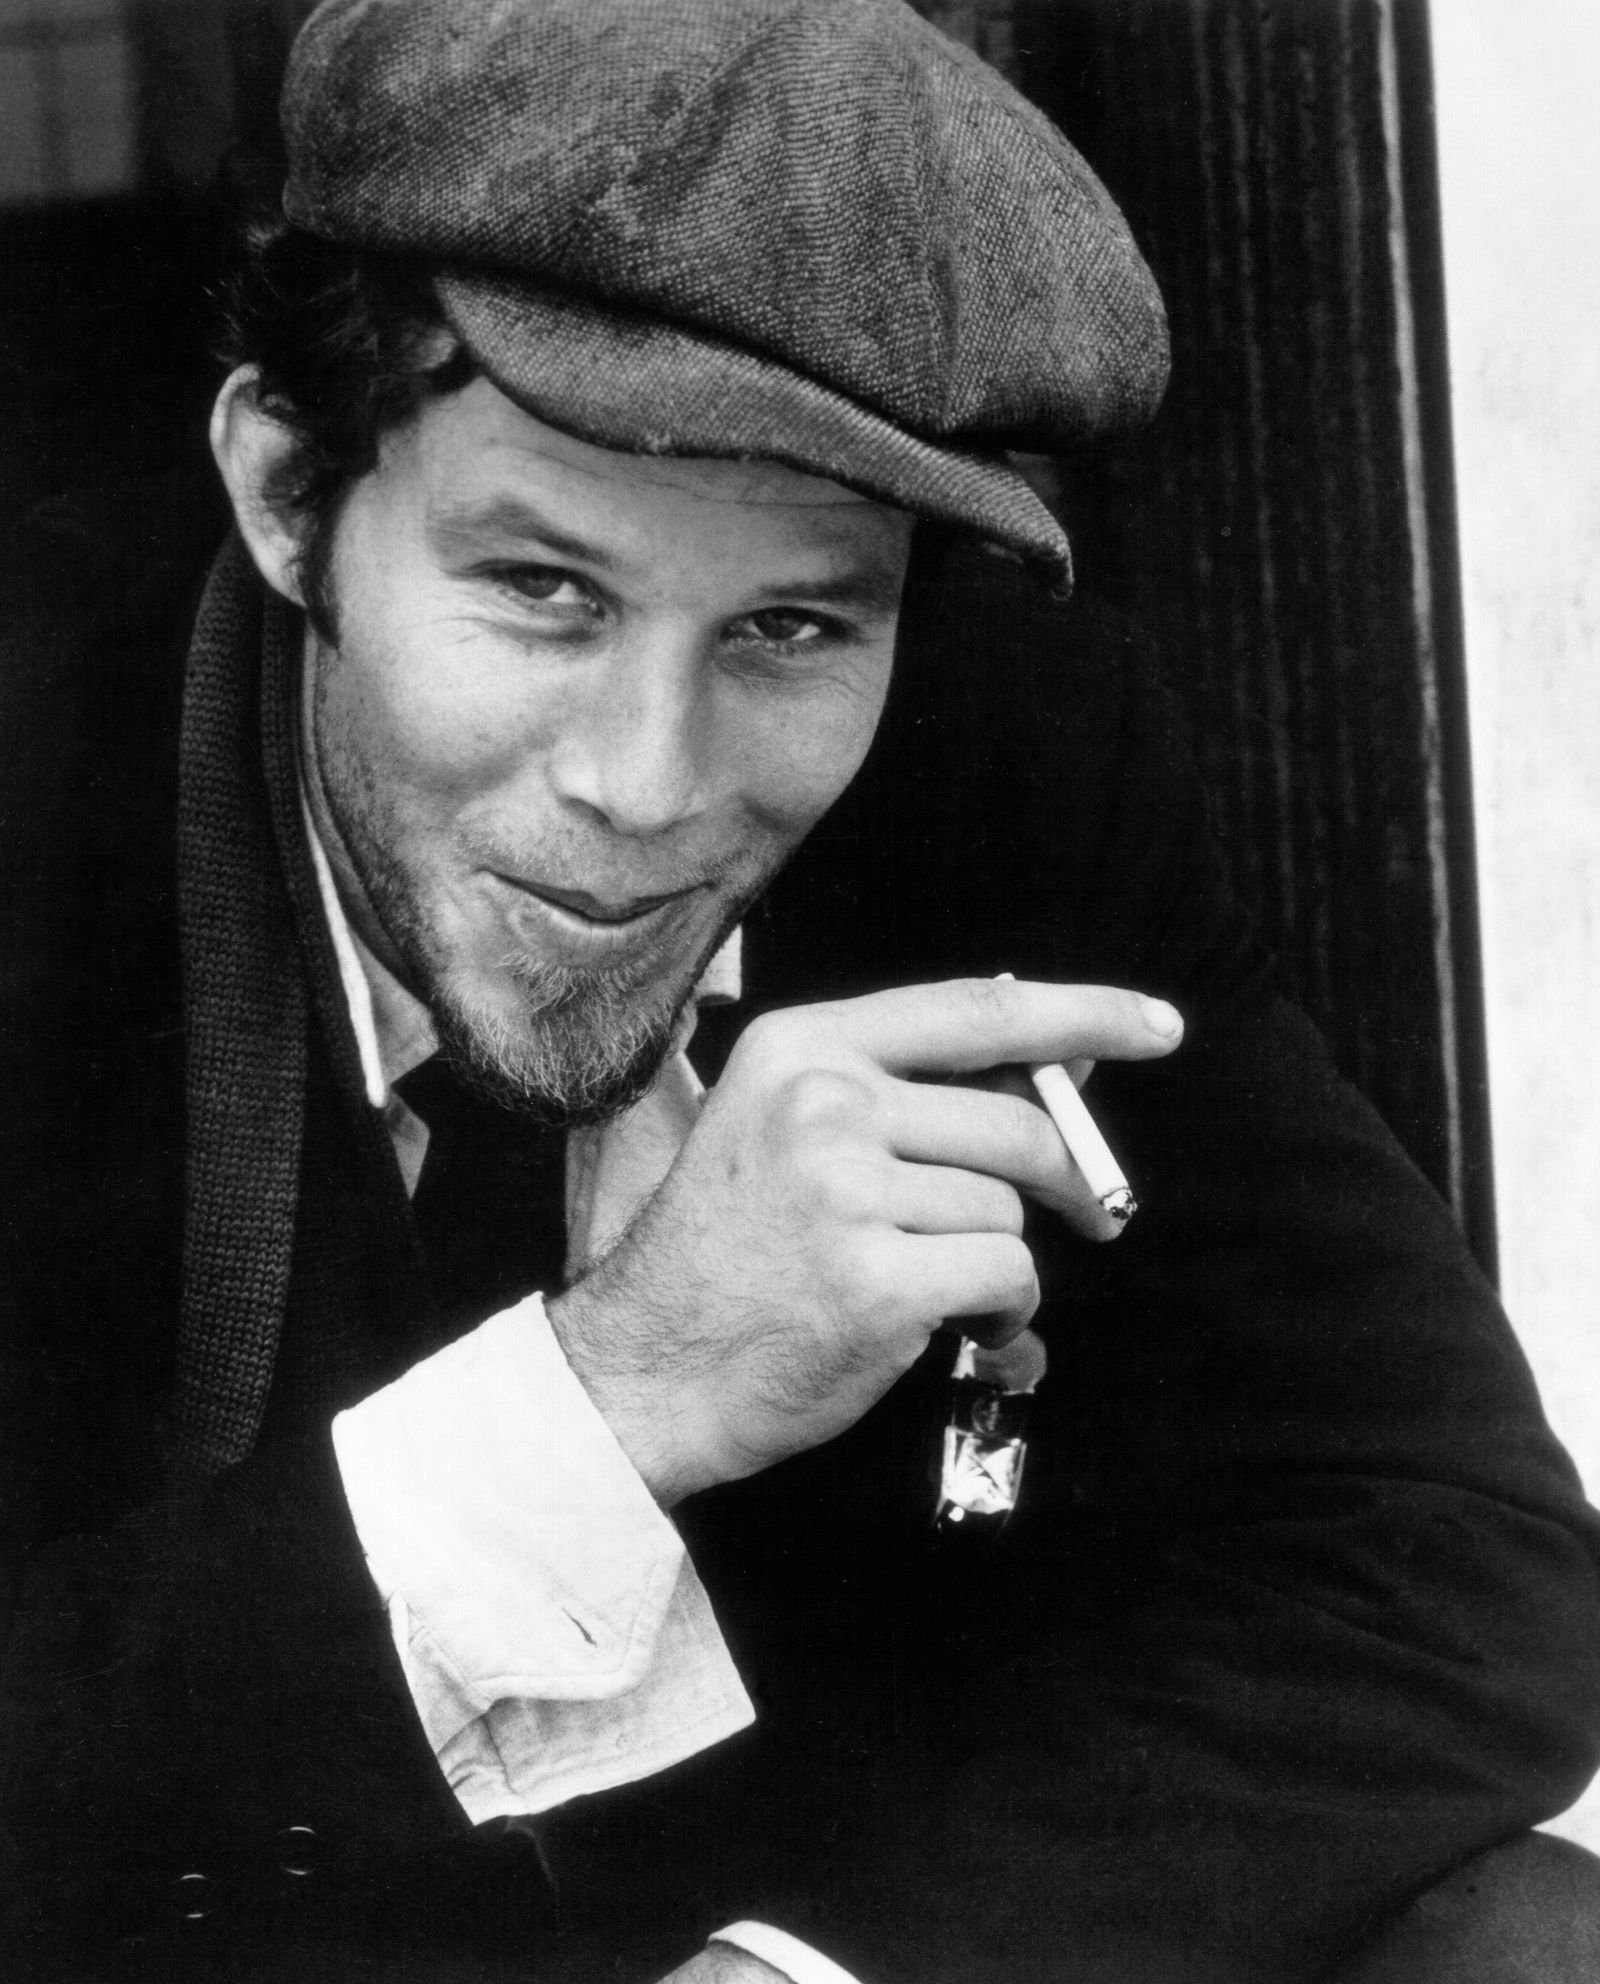
ทอม เวตส์

| name = ทอม เวทส์
| caption = Waits during an interview in Buenos Aires, Argentina, April 2007
| background = solo_singer
| birth_name = Thomas Alan Waits
| birth_place = Pomona, California,
| instrument = Singing|Vocals, piano, guitar
| genre = Rock music|Rock, experimental music|experimental
| occupation = Singer-songwriter, musician, actor, composer
| years_active = 1972–present
| label = Asylum Records|Asylum, Island Records|Island, ANTI-
ไฟล์:Tom_Waits_(1974–75_Asylum_publicity_photo_-_with_cigarette).jpg|thumb|Tom Waits
โทมัส อแลน " ทอม" เวทส์ (เกิด วันที่ 7 ธันวาคม ปี ค.ศ. 1949) เป็นนักร้อง,นักแต่งเพลง และนักแสดง เวทส์มีเสียงที่เป็นเอกลักษณ์ นักวิจารณ์เพลง(แดเนียล ดวร์ชโฮลส์)ได้บรรยายถึงเสียงของเขา" ราวกับว่ามันถูกแช่อยู่ในถังเหล้าเบอร์เบิลที่ถูกทิ้งไว้สองสามเดือนในห้องรมควัน ซ้ำยังถูกรถทับหลังจากมันถูกนำออกมาข้างนอก" ด้วยเสียงแหบคำรามที่เป็นเอกลักษณ์ของเขา กับการผสมผสานของเพลงร๊อคยุคเริ่มต้น อาทิเช่น เพลงบลู, แจ๊ส และสไตล์เพลงแบบ วาวเดอวิลล์ และการทดลองของเขาที่มีแนวโน้มจะเป็นไปทางเพลงอินดัสเตรียลได้สร้างสไตล์เพลงที่แตกต่างและเป็นเอกลักษณ์เฉพาะของเขา เวทส์เคยเป็นนักแต่งเพลงประกอบภาพยนตร์ และละครเพลง นอกจากนั้น เขายังเคยแสดงเป็นตัวประกอบในภาพยนตร์หลายๆเรื่อง อาทิเช่น Paradise Alley, Bram stoker's Dracula และในปี 1986 เขาได้ร่วมแสดงหนังเรื่อง Down by Law เวทส์ได้ถูกเสนอชื่อชิงรางวัลอคาเดมีอวอร์ดจากเพลงประกอบหนังในเรื่อง One from the Heart
อย่างเป็นประจำที่เนื้อเพลงของเวทส์ให้บรรยากาศที่เพี้ยนพิลึก หลุดออกจากความคาดหมายของผู้ฟัง บ่อยครั้งที่เกี่ยวกับเร่องหดหู่และสถานที่ที่ทรุดโทรม แต่อย่างไรก็ตาม เวทส์ก็ได้แสดงให้เห็นถึงความหลงไหลในเพลงบัลลาดส์ที่ออกจะเป็นไปตามประเพณีนิยม ถึงแม้ว่าเพลงของเวทส์แทบจะไม่ได้รับการสนับสนุนจากวิทยุและโทรทัศน์ เขาก็ยังมีแฟนเพลงที่คอยติดตามผลงาน และยังเป็นอิทธิพลต่อนักแต่งเพลงรุ่นต่อมา
เพลงหลายๆเพลงของเวทส์ มีชื่อเสียงจากการนำไปร้องใหม่ของศิลปินที่มีชื่อเสียง ยกตัวอย่างเช่น เพลง "Jersy Girl" ถูกโดย Bruce Springteen, เพลง "Ol " โดยวง the Eagles และเพลง Down Train ขับร้องโดย Rod Stewart และถึงแม้ว่าอัลบั้มของเขาจะไม่ได้ประสพความสำเร็จอย่างมากในประเทศบ้านเกิดของเขา แต่พวกมันกลับติดอันดับอัลบ้มขายดีในประเทศอื่นๆอยู่เป็นบางครั้งบางคราว
เวทส์ถูกนำเสนอชื่อเข้าชิงหลายรางวัลดนตรีใหญ่ๆอยู่หลายครั้ง และเขาก็ชนะรางวัลแกรมมี่อวอร์ดจากอัลบั้ม Bone Machine และ Mule Variations ในปีค.ศ. 2011 เวทส์ได้เข้าไปอยู่ใน "Rock and Roll Hall of Fame"
เวทส์ใช้ชีวิตอยู่ใน โซโนม่าคันทรี่ แคลิฟอร์เนีย กับภรรยาของเขา Kathleen Brennan และลูกสามคน
==ที่มาและการเริ่มต้นทางดนตรี==
เวทส์เกิดที่โรงพยาบาล พาร์ค อเวนิว ใน โพโมนา แคลิฟอร์เนีย เขาเป็นลูกชายของ อัลมา เฟิร์น แม็คเมอร์เรย์ และเจสซี แฟรงค์ เวทส์ ทั้งสองมีอาชีพเป็นครูโรงเรียนประถม พ่อของเวทส์มีเชื้อสายสก๊อต-ไอริช และแม่ของเขาจากนอร์เวย์ หลังจากพ่อแม่ของเวทส์หย่ากันในปี ค.ศ.1960 เขาได้อาศัยอยู่กับมารดาในเมือง วิทเทียร์ หลังจากนั้นได้ย้ายไปอยู่เมือง แนชันแนลซิตี้ ในซานดิเอโก้ ไกล้กับพรมแดนเม็กซิโก เวทส์เรียนรู้ที่จะเล่นเปียโนด้วยตัวของเขาเองโดยใช้เปียโนของเพื่อนบ้าน เขามีโอกาสได้ไปที่ยวแม็กซิโกกับพ่อผู้ซึ่งเป็นครูสอนภาษาสเปนอยู่เป็นประจำ เวทส์กล่าวไว้ว่าเขาได้ค้นพบความรักในดนตรีระหว่างการท่องเที่ยวของเขากับพ่อ ผ่านเพลงบาลาดส์แม็กซิกัน "มันน่าจะเป็นเพลง รานเชรา จากวิทยุรถยนต์กับพ่อของฉัน"
ในปี ค.ศ.1965 ระหว่างที่เวทส์เข้าเรียนที่โรงเรียน มัธยมฮิลทอป ชูลาวิสต้า แคลิฟอร์เนีย เขาอยู่ในวงเดอซีสเต็ม ที่เล่นเพลงอาร์แอนด์บีและโซล์ เวทส์ได้เริ่มงานพาร์ทไทม์ของเขาที่ นโปเลียนพิซซ่าเฮาส์ ใน แนชันแนลซิตตี้ (จากประสพการณ์นี้เขาได้นำมาแต่งเพลง "i Can't wait to get off work(And See My Baby on Montgomery Avenue)" เนื้อเพลงจากเพลง Small Change และ "The Ghosts of Saturday Night ( After Hours at Napoleone's Pizza House)" จากเพลง The Heart of Saturday Night เวทส์ยอมรับในภายหลังว่าเขาไม่ใช่แฟนเพลงของยุคหกศูนย์ เขากล่าวว่า "ผมไม่ได้ตื่นเต้นไปกับวงบลูเชียร์ ผมเลยหาอย่างอื่นฟังถึงแม้ว่ามันจะเป็น บิง ครอสบี้ ก็ตาม" ห้าปีต่อมา เวทส์ทำงานเป็นพนักงานเปิดประตูที่ เดอะแฮริเทจไนท์คลับ ในเมือง ซานดิเอโก ที่ที่ศิลปินทุกๆแนวเพลง มาเปิดการแสดง และที่นี่ ก็ยังเป็นที่ที่เวทส์เปิดคอนเสิร์ต ที่คนดูต้องจ่ายค่าเข้าเป็นครั้งแรก (ค่าจ้างหกดอลล่า) เขาได้กลายเป็นแฟนเพลงของ บอบ ดีแลน ,ลอร์ดบักเลย์ ,แจ็ค แครูแอ็ก, หลุยส์ อาร์มสตรอง,ฮาวลิน โวล์ฟ และชาร์ลี บูคอฟสกี้ เวทส์ได้เริ่มต้นพัฒนาสไตล์เพลงที่แปลกประหลาดของเขา
หลังจากเวทส์เข้ารับราชการทหาร (ประจำ ยูไนเต็ด เสตท โคสท์ การ์ด) เขาได้พาวงใหม่ของเขาไปแสดงในวันจันทร์ ที่ เดอะ ทูบาดอ ในลอสแอนเจลิส ที่ที่นักดนตรีต่างเข้าแถวกันทั้งวัน เพื่อโอกาสที่จะได้แสดงในคืนนั้น ในปี ค.ศ. 1971 เวทส์ได้ย้ายไปอยู่ เอชโชพาร์ค เมืองเพื่อนบ้านของแอลเอ (ซึ่งเป็นที่อยู่ของ เกล็น เฟร จากวง ดิอีเกิ้ล,เจ ดี โซเธอร์,แจ็คสัน บราวน์,และ แฟรงค์ ซัปปา) เวทส์เซ็นสัญญากับ แฮร์บ โคเฮน ตอนอายุ 21ปี จากเดือนสิงหาคมถึงเดือนธันวาคม ปี1971 เขาได้ทำเดโมสำหรับค่าย บิซาร์เร็กคอร์ด ,เสตรทเร็กคอร์ด ซึ่งเพลงในเดโมเหล่านั้น ภายหลังได้ทำให้เขากลายเป็นที่รู้จักของผู้คน เพลงเหล่านี้ได้ถูกปล่อยหลังจากยี่สิบปีต่อมาในอัลบั้ม เดอะ เออร์ลีเยียร์ส โวลูมวัน และ โวลูม ทูว์
หมวดหมู่:นักร้องอเมริกัน